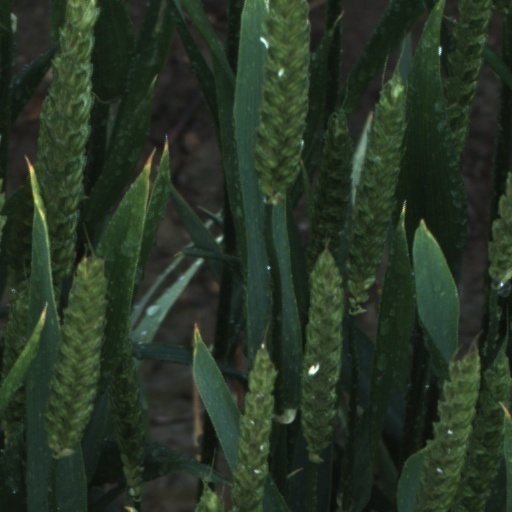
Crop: wheat